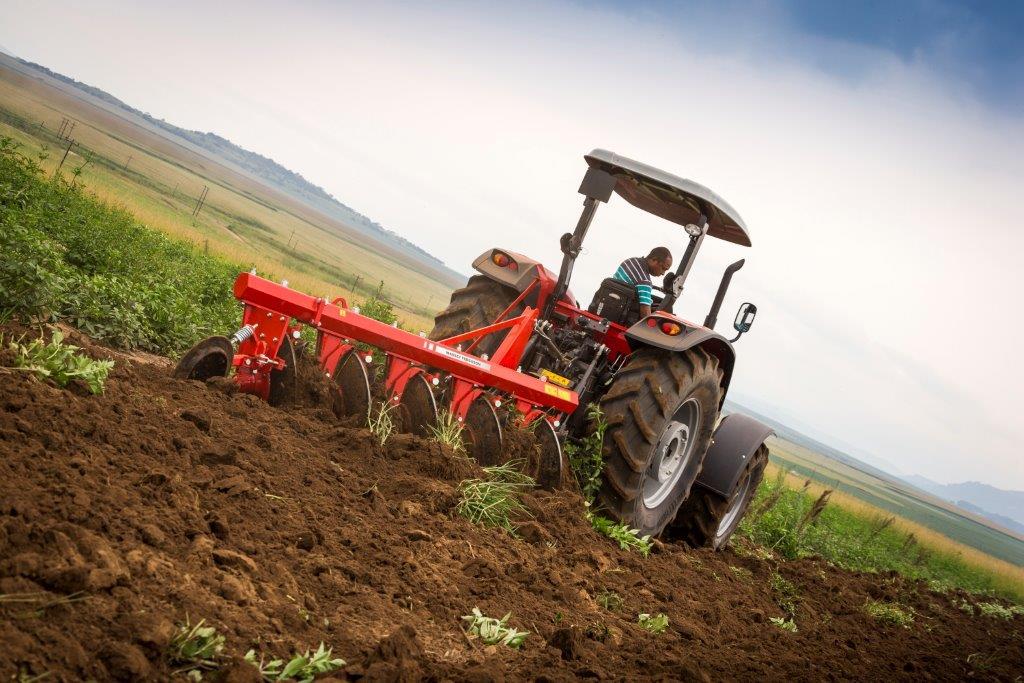
Trekta imefungwa mashine kubwa ya kulimia yenye rangi nyekundu, inayoendelea kuchimba udongo kwa nguvu katika eneo la shamba lililo wazi ikitayarisha kwa ajili ya msimu ujao wa kilimo. Mashine hii ya kisasa hurahisisha maandalizi ya shamba,kuokoa muda mwingi na kuongeza ufanisi katika kilimo cha kisasa chenye tija.